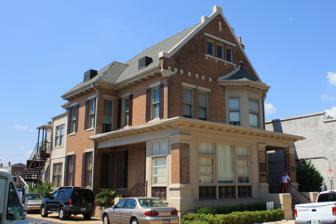
Building: Joseph Jossen House
Country: United States of America
Year built: 1906
Historic house in Alabama, United States United States historic place Joseph Jossen House U.S. National Register of Historic Places Show map of Mobile, Alabama Show map of Alabama Show map of the United States Location 109 N. Conception Street Mobile, Alabama Coordinates 30°41′36″N 88°2′38″W / 30.69333°N 88.04389°W / 30.69333; -88.04389 Area less than one acre Built 1906 Architectural style Queen Anne NRHP reference No. 92000628 Added to NRHP May 29, 1992 The Joseph Jossen House , also known as the World Trade Building , is a historic house in Mobile, Alabama , United States .  The 2 + 1 ⁄ 2 -story, brick , Queen Anne –style structure was built in 1906 for Joseph Jossen.  Jossen was the local agent for the F.W. Cook Brewing Company, a beer brewing company based out of Evansville, Indiana .  The Mobile distribution branch was established by him at 19 South Commerce Street in 1884.  Additionally, Jossen was involved in the general liquor trade. In later years the house was adapted for reuse as the local international trade center .  During this period the front porch was infilled and a two-story stuccoed addition was added to the rear elevation. As of 2009, the building was occupied by a title insurance company.  It was added to the National Register of Historic Places on May 29, 1992. References